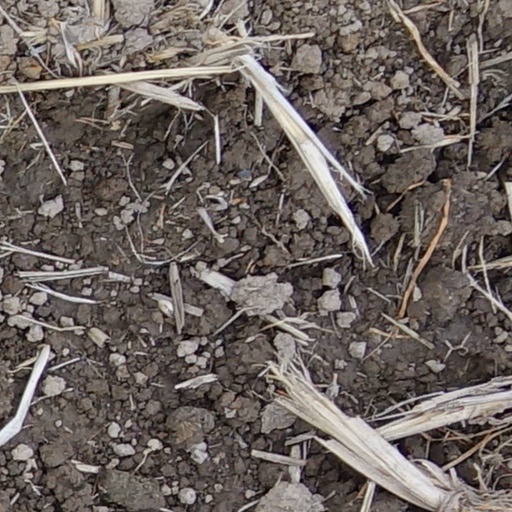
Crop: wheat